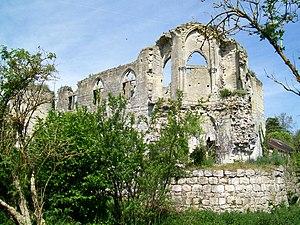
La chapelle de l'ancien château, au premier étage
Le château de Thiers-sur-Thève est un château ruiné français situé à Thiers-sur-Thève, dans le département de l'Oise et en région Hauts-de-France. Les restes du château ont été classés assez tôt au titre des monuments historiques par liste de 1862. Avec son enceinte flanquée de tours cylindriques, le château reprend la conception classique du XIIIᵉ siècle, mais sa grande salle d'apparat avec une façade percée de grandes fenêtres tournées vers l'extérieur est tout à fait exceptionnelle, et n'a pas son pareil en Île-de-France. La fonction militaire recule ici devant les exigences de confort et de représentation : il s'agit du relais de chasse des évêques de Beauvais. Ruiné depuis 1358 et démantelé vers 1431, le château édifié après le milieu du XIIIᵉ siècle n'a servi de château seigneurial que pendant moins d'une génération jusqu'en 1276, et globalement, le château n'a connu qu'une vie assez courte. Ses restes ont accueilli une exploitation forestière et agricole pendant des siècles, et abritent aujourd'hui plusieurs maisons d'habitation.
Thiers-sur-Thève est une commune française située dans le département de l'Oise en région Hauts-de-France. Ses habitants sont appelés les Thierois et Thieroises.
Cet article recense les monuments historiques de l'est de l'Oise, en région des Hauts-de-France, en France.